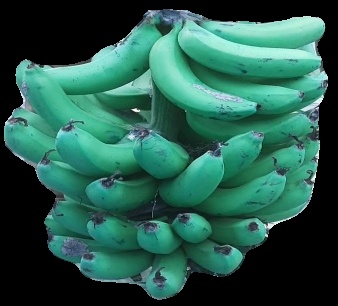
Variety: pachbale
Grade: grade3